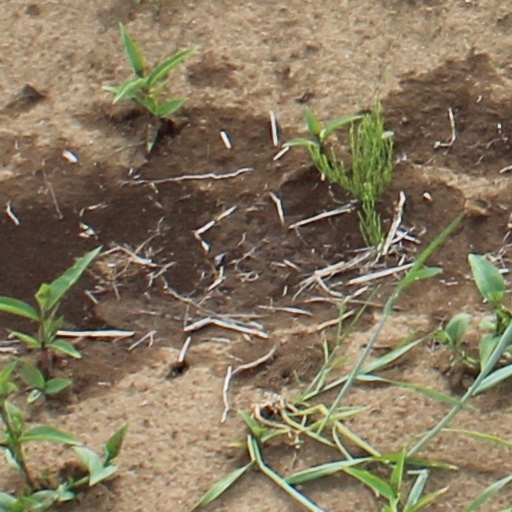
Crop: wheat